Nicola Antonio Stigliola

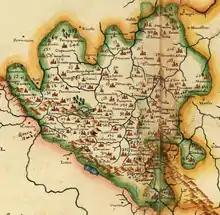
A map of the territory of Molise authored by Nicola Antonio Stigliola and Mario Cartaro - an example of work the two collaborated on together.

In 1583, Stigliola was occupied with creating a new survey of the city of Naples to better represent the kingdom and protect against unnecessary danger due to outdated representations. Stigliola was later partnered with Mario Cartaro (who would be tasked with engraving) in 1591, and the survey was completed in 1595. The survey was noteworthy due to extensive use of symbols, some novel at the time, as well as a plethora of accurate measurements and specific data useful for gathering information on Naples. It also included dedicated tools for taxation and the institutional management of different areas - outlining a given province and then labeling the "hearth money" they owed.